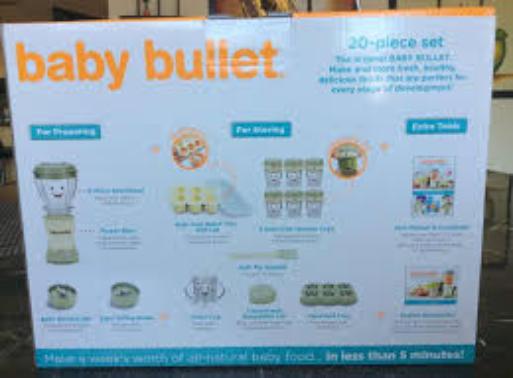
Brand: baby bullet
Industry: Necessities